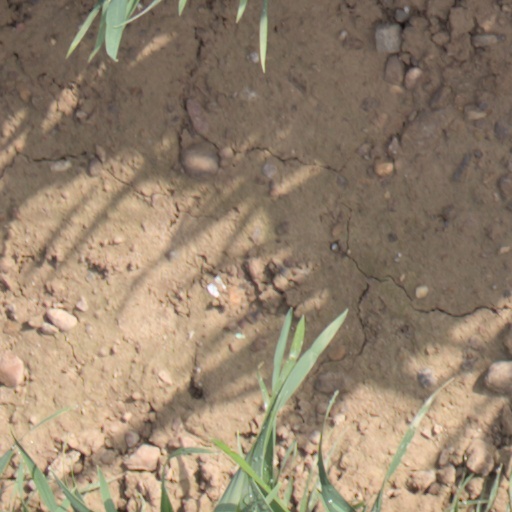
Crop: wheat